Prince Hamlet

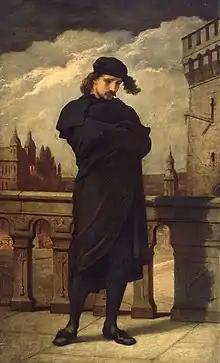
"Portrait of Hamlet" by William Morris Hunt,

Prince Hamlet is the title character and protagonist of William Shakespeare's tragedy "Hamlet" (1599–1601). He is the Prince of Denmark, nephew of the usurping Claudius, and son of King Hamlet, the previous King of Denmark. At the beginning of the play, he is conflicted whether, and how, to avenge the murder of his father, and struggles with his own sanity along the way. By the end of the tragedy, Hamlet has caused the deaths of Polonius, Laertes, Claudius, and Rosencrantz and Guildenstern, two acquaintances of his from childhood. He is also indirectly involved in the deaths of his love Ophelia (drowning) and of his mother Gertrude (mistakenly poisoned by Claudius).